Propylhexedrine

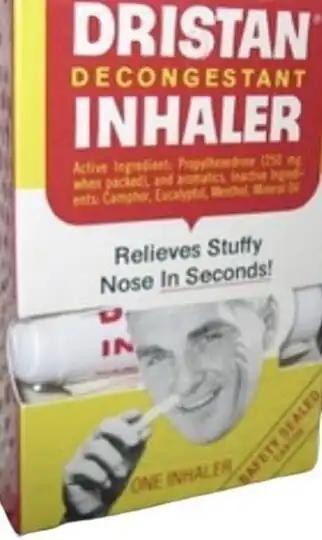
Dristan-brand inhaler, manufactured by Whitehall Laboratories

Propylhexedrine was also sold in inhaler form by Whitehall Laboratories (Wyeth) under the Dristan brand name as an inhaler. In January 1966, propylhexedrine replaced mephentermine as the active ingredient in the product. The Dristan inhaler has since been discontinued. Furthermore, Wyeth was acquired by Pfizer in 2009. All products currently sold under the Dristan brand are manufactured by Foundation Consumer Brands; Foundation Consumer Brands acquired the Dristan brand in 2020. Foundation Consumer Brands is itself owned by Kelso & Company.